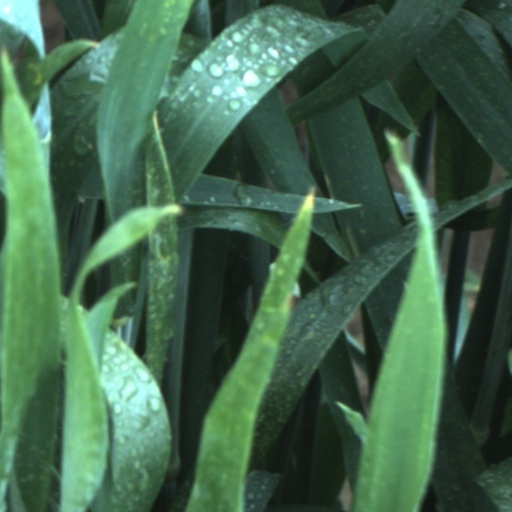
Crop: wheat